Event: Nepal Earthquake
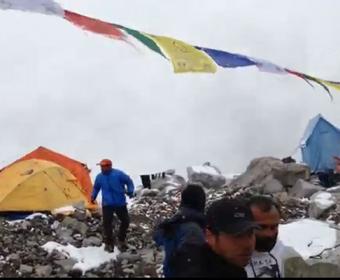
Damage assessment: no_damage